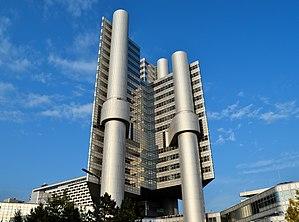
HVB Group, ou encore HypoVereinsbank, est la 2ᵉ banque privée allemande, filiale du groupe bancaire italien UniCredit.